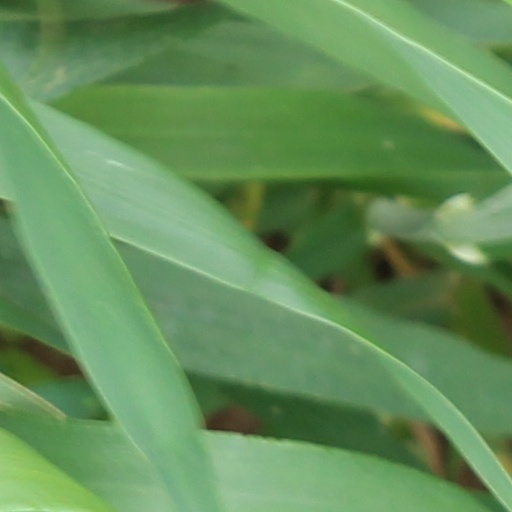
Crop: wheat